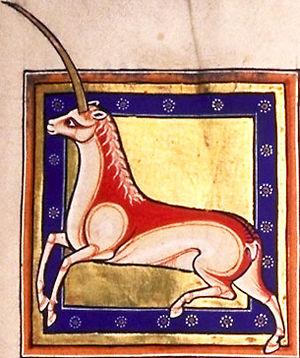
La licorne, parfois nommée unicorne, est une créature légendaire à corne unique. Son origine, controversée, résulte de multiples influences, en particulier de descriptions d'animaux tels que le rhinocéros et l'antilope, issues de récits d'explorateurs. Les premières représentations attestées d'animaux unicornes remontent à la civilisation de l'Indus. Le récit sanskrit d'Ekashringa et les routes commerciales pourraient avoir joué un rôle dans leur diffusion vers le Proche-Orient.